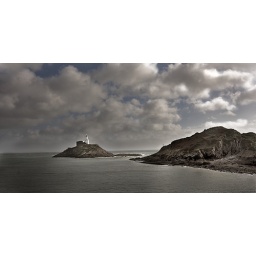
There was rain clouds coming in and light house looked great in this light